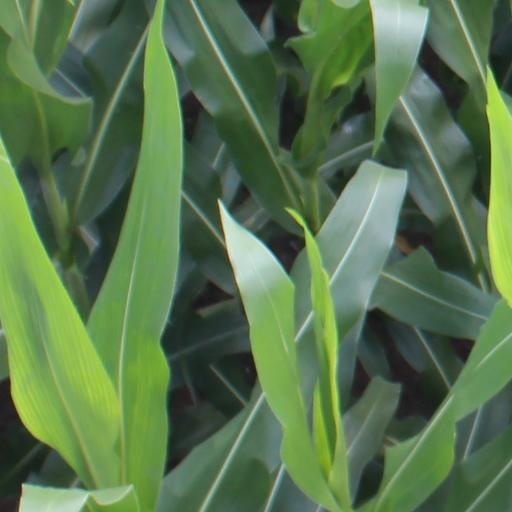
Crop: maize; corn